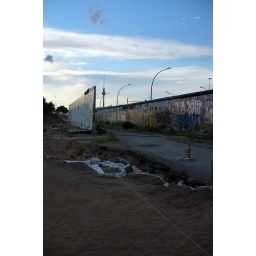
a moved section of the wall, with the TV tower in the background